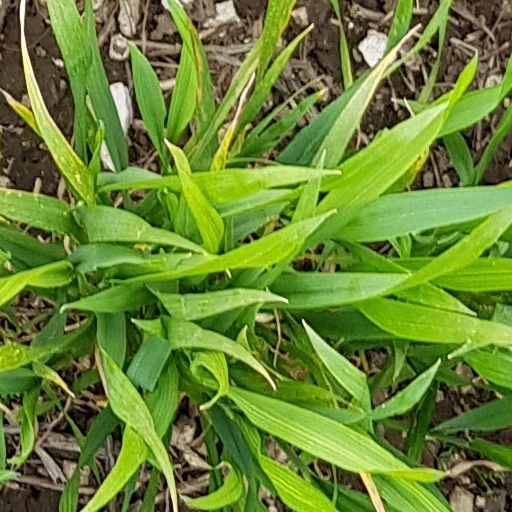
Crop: wheat